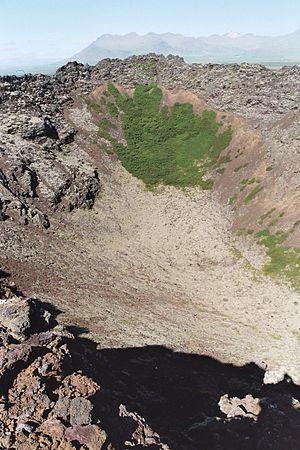
L'Eldborg est un cratère volcanique de scories situé à l'ouest de l'Islande à l'entrée de la péninsule de Snæfellsnes dans la région de Mýrar, à une distance d'à peu près 25 km au nord de la petite ville de Borgarnes.